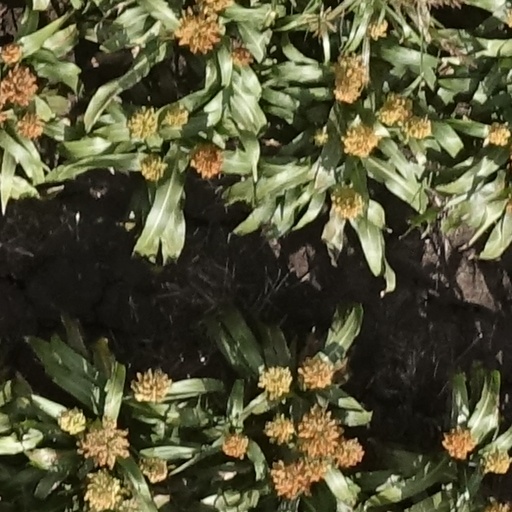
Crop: sorghum